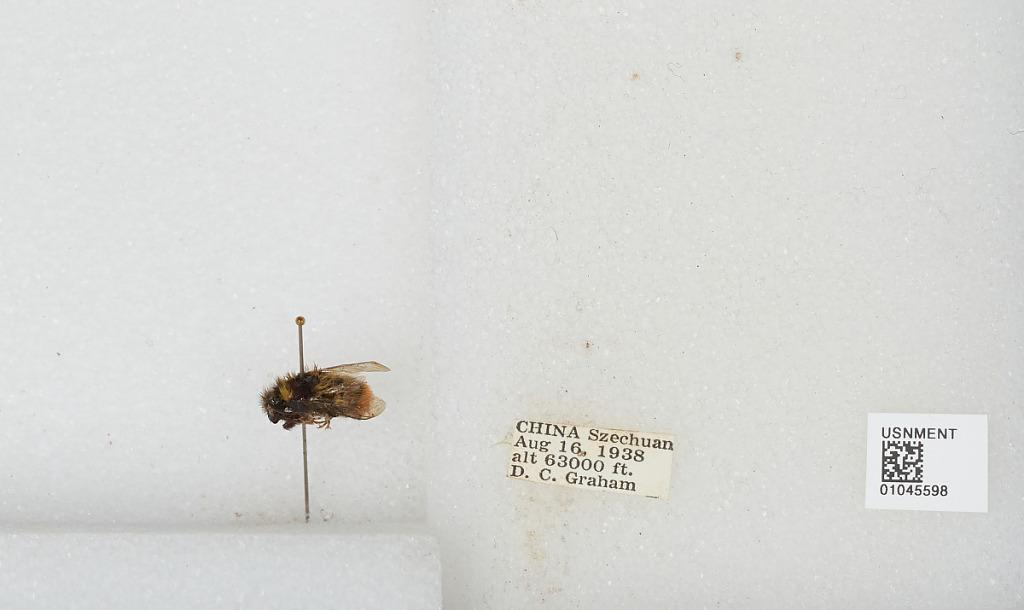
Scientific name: Bombus sp.
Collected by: D. Graham
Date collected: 1938-8-16
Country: China
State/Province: Sichuan